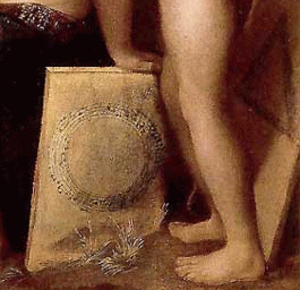
La peinture avec partition musicale est une typologie rare en peinture, laquelle comporte l'évocation de la musique par la présence dans sa composition d'une partition musicale. Elle est présente dans de nombreuses écoles picturales. L'usage de la notation musicale en peinture, qui est approprié dans les peintures avec des musiciens et avec des instruments musicaux, devient symbolique dans la nature morte, dans le trompe-l'œil et dans la vanité et se transforme parfois en pur élément graphique dans des œuvres modernes et contemporaines.